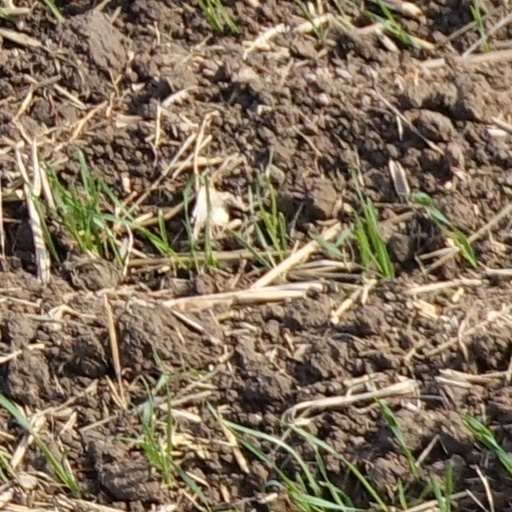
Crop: wheat